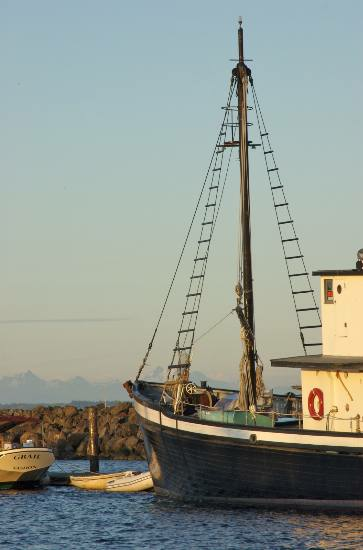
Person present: No